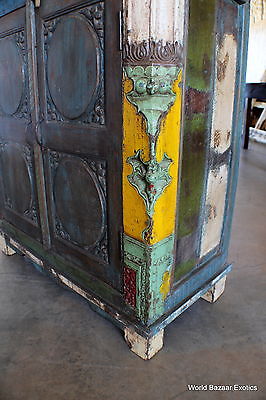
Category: cabinet